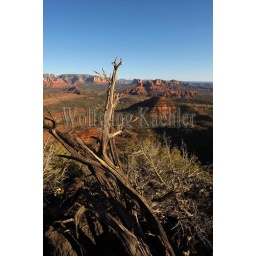
Usa, arizona, near sedona, view from scheurman mountain of cathedral rock, dead juniper tree in foreground